Rivington and Blackrod High School

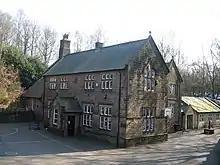
The old Rivington Grammar School

A free grammar school in Rivington village was founded by James Pilkington, Bishop of Durham in 1566 when a charter was granted by Queen Elizabeth I. The Free School of Queen Elizabeth was founded for the children of all social classes. The first schoolmaster was appointed on 10 July 1572. Arrangements to endow the school with an income were not completed until 1574. Bishop Pilkington confirmed the endowments. A list of its scholars, comprising 114 pupils, is dated 1575. Most of the school's endowments were provided by the bishop in the Diocese of Durham in Lindake, Wolsingham, Whickham, Heighington, Stanhope, Stockton, Auckland, Silksworth and Hetton-le-Hole and brought an income of £30 per year from rents. The school was built on land leased for a thousand years from March 1581 from the bishop's brother, George Pilkington of New Hall, then owner of the Manor of Rivington., he was also one of the first school governors.